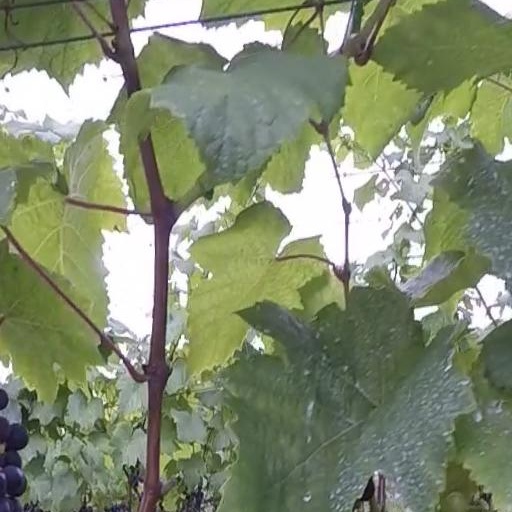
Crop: grape